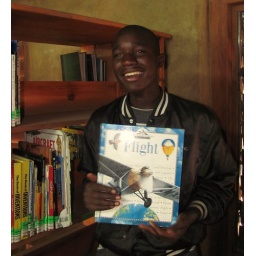
Enesto Zulu shares his favorite book in the Fountain of Hope Lubuto library collection.